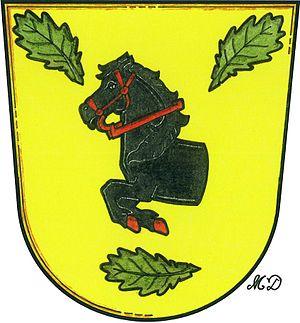
Horní Kněžeklady est une commune du district de České Budějovice, dans la région de Bohême-du-Sud, en République tchèque. Sa population s'élevait à 110 habitants en 2020.